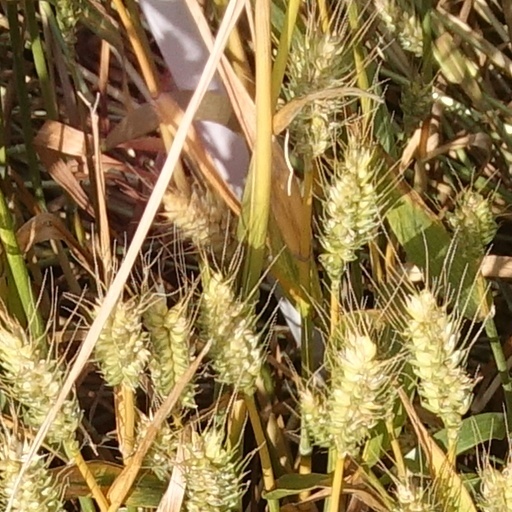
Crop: wheat